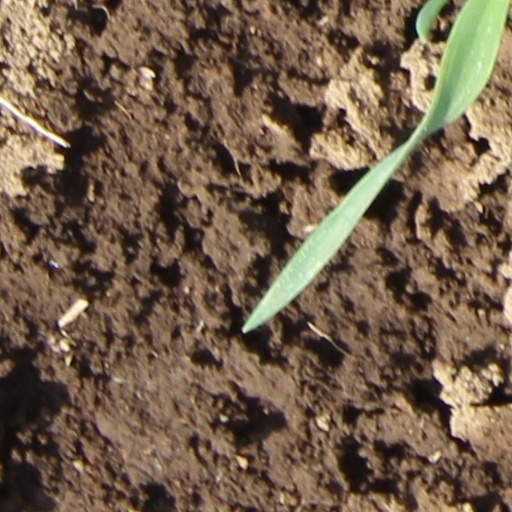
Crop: wheat